Emmanuel Dungia

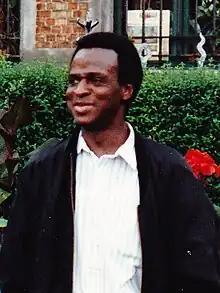
Brussels, Belgium, 1993

Emmanuel Dungia (20 April 1948 – 1 February 2006) was a diplomat of the Democratic Republic of Congo (DRC) and author of the political book: "Mobutu and the money of Zaïre: the revelations of a diplomat, former Secret Services agent" ("Mobutu et l’argent du Zaïre: les révélations d'un diplomate, ex-agent des Services secrets"). The latter includes the report prepared for the International Monetary Fund by Erwin Blumenthal, former Director of Foreign Affairs of the Bundesbank. Dungia was also imprisoned but was eventually acquitted by the Congolese government for his alleged involvement in a plot to overthrow Laurent Kabila who was assassinated 16 January 2001.